Molchanovo, Tomsk Oblast

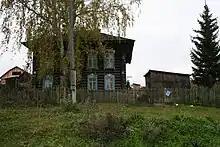
Wooden buildings in Molchanovo

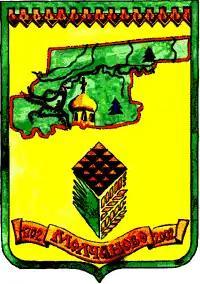
Coat of arms of Molchanovo

Molchanovo (Selkup: Малҗӓнва эд) is a rural locality (a "selo") and the administrative center of Molchanovsky District, Tomsk Oblast, Russia. Population: